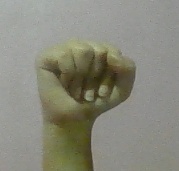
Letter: saad